Castle of Charles V

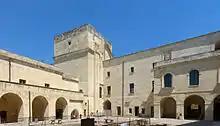
Castle of Charles V

The Castle of Charles V, also known as the Castello di Lecce, is a historic fortress located in Lecce, Italy. Originally constructed during the Middle Ages, the castle was extensively reinforced in 1539 under the orders of Charles V. The redesign was carried out by the military architect Gian Giacomo dell'Acaya.